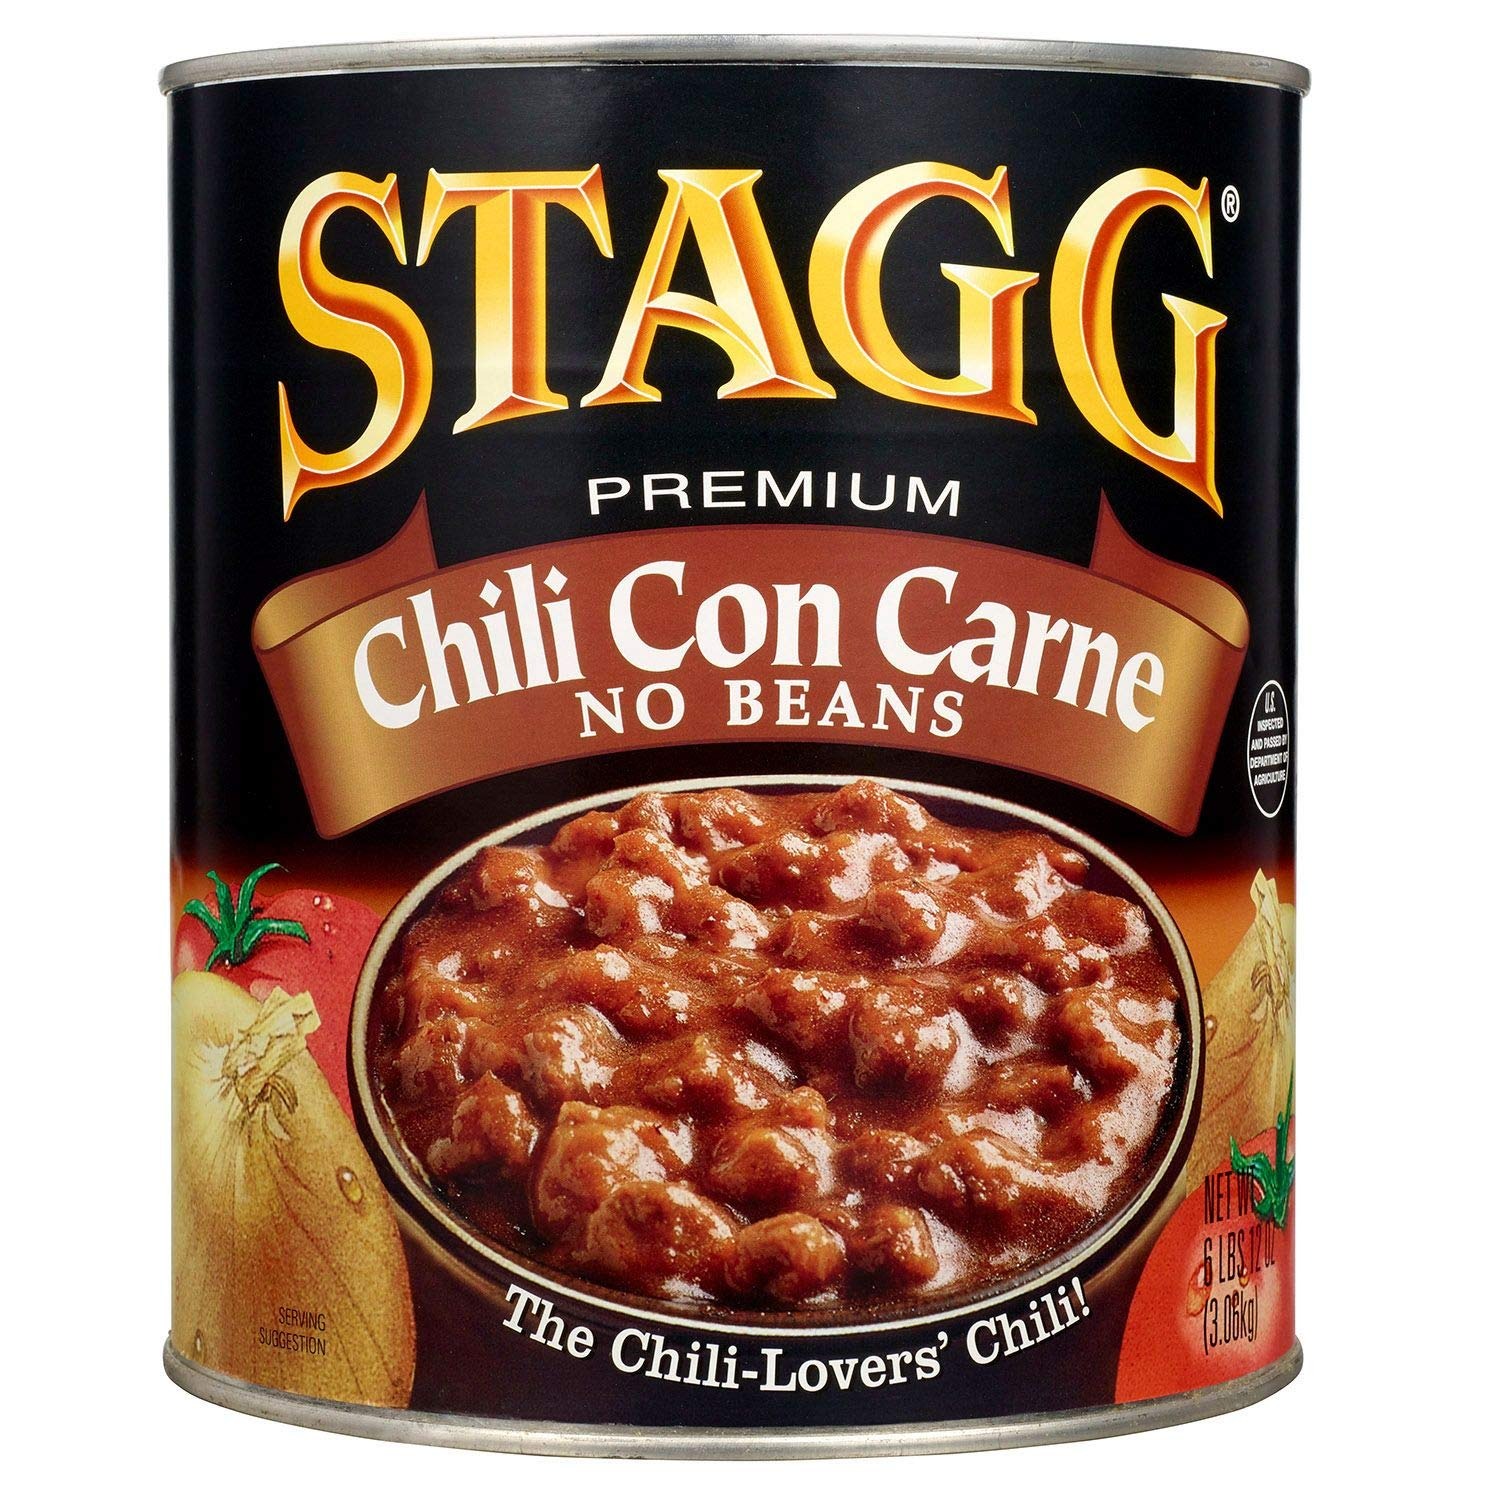
Item Name: STAGG Chili, Con Carne No Beans,108 Ounce
Bullet Point 1: High in protein
Bullet Point 2: The package length of the product is 6 inches
Bullet Point 3: The package width of the product is 5 inches
Bullet Point 4: The package height of the product is 4 inches
Value: 108.0
Unit: oz

Price: 24.42